Mishnah Berurah

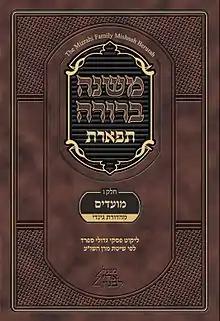
"Mishnah Berurah Tiferet", published by Mifal Arzei Levanon, where Sephardic law and customs are included printed

The "Mishnah Berurah" is traditionally printed in 6 volumes alongside selected other commentaries. The work provides simple and contemporary explanatory remarks and citations to daily aspects of "halakha". It is widely used as a reference and has mostly supplanted the Chayei Adam and the Aruch HaShulchan as the primary authority on Jewish daily living among Ashkenazi Jews, particularly those closely associated with "haredi" "yeshivas". The "Mishnah Berurah" is accompanied by additional in-depth glosses called "Be'ur Halakha", a reference section called "Sha'ar Hatziyun" (these two were also written by the "Chofetz Chaim"), and additional commentaries called "Be'er Hagolah", "Be'er Heitev", and "Sha'arei Teshuvah".